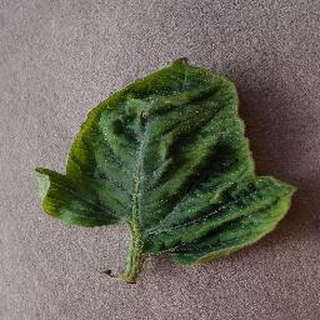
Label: tomato_yellow_leaf_curl_virus